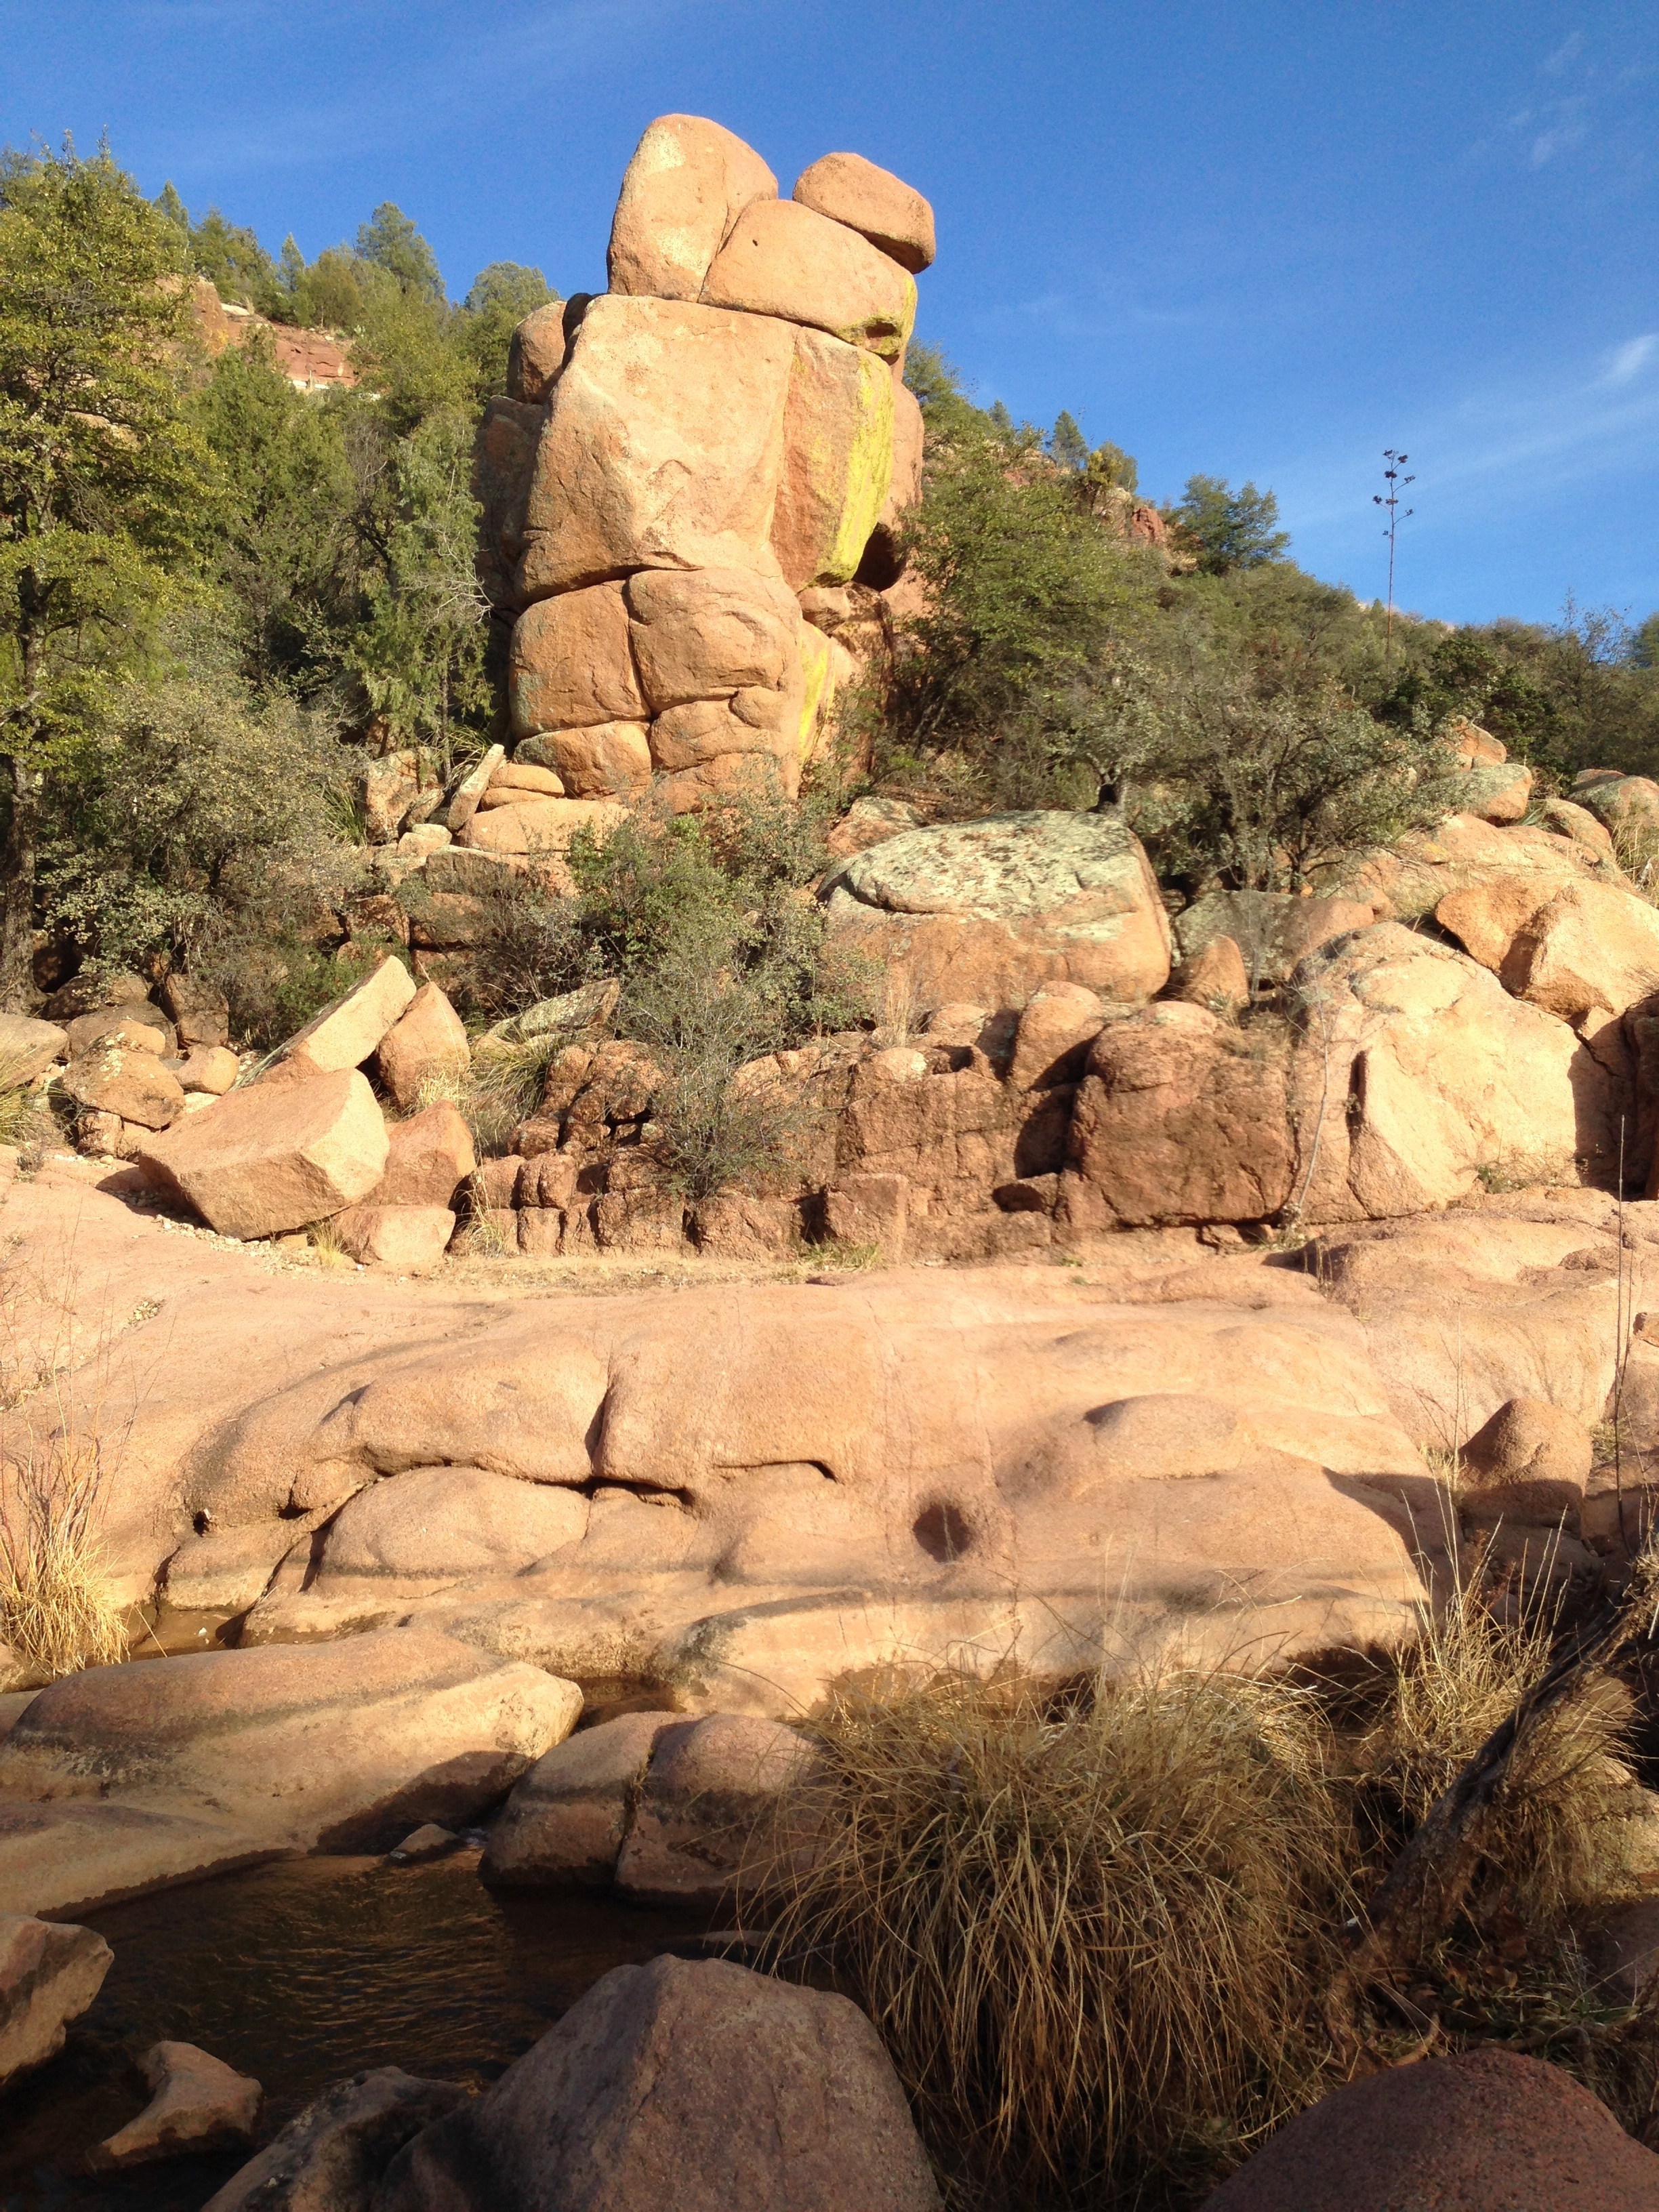
landscape, sand, rock, wilderness, mountain, desert, valley, formation, cliff, arch, canyon, terrain, national park, material, geology, badlands, boulder, plateau, wadi, ancient history, natural environment